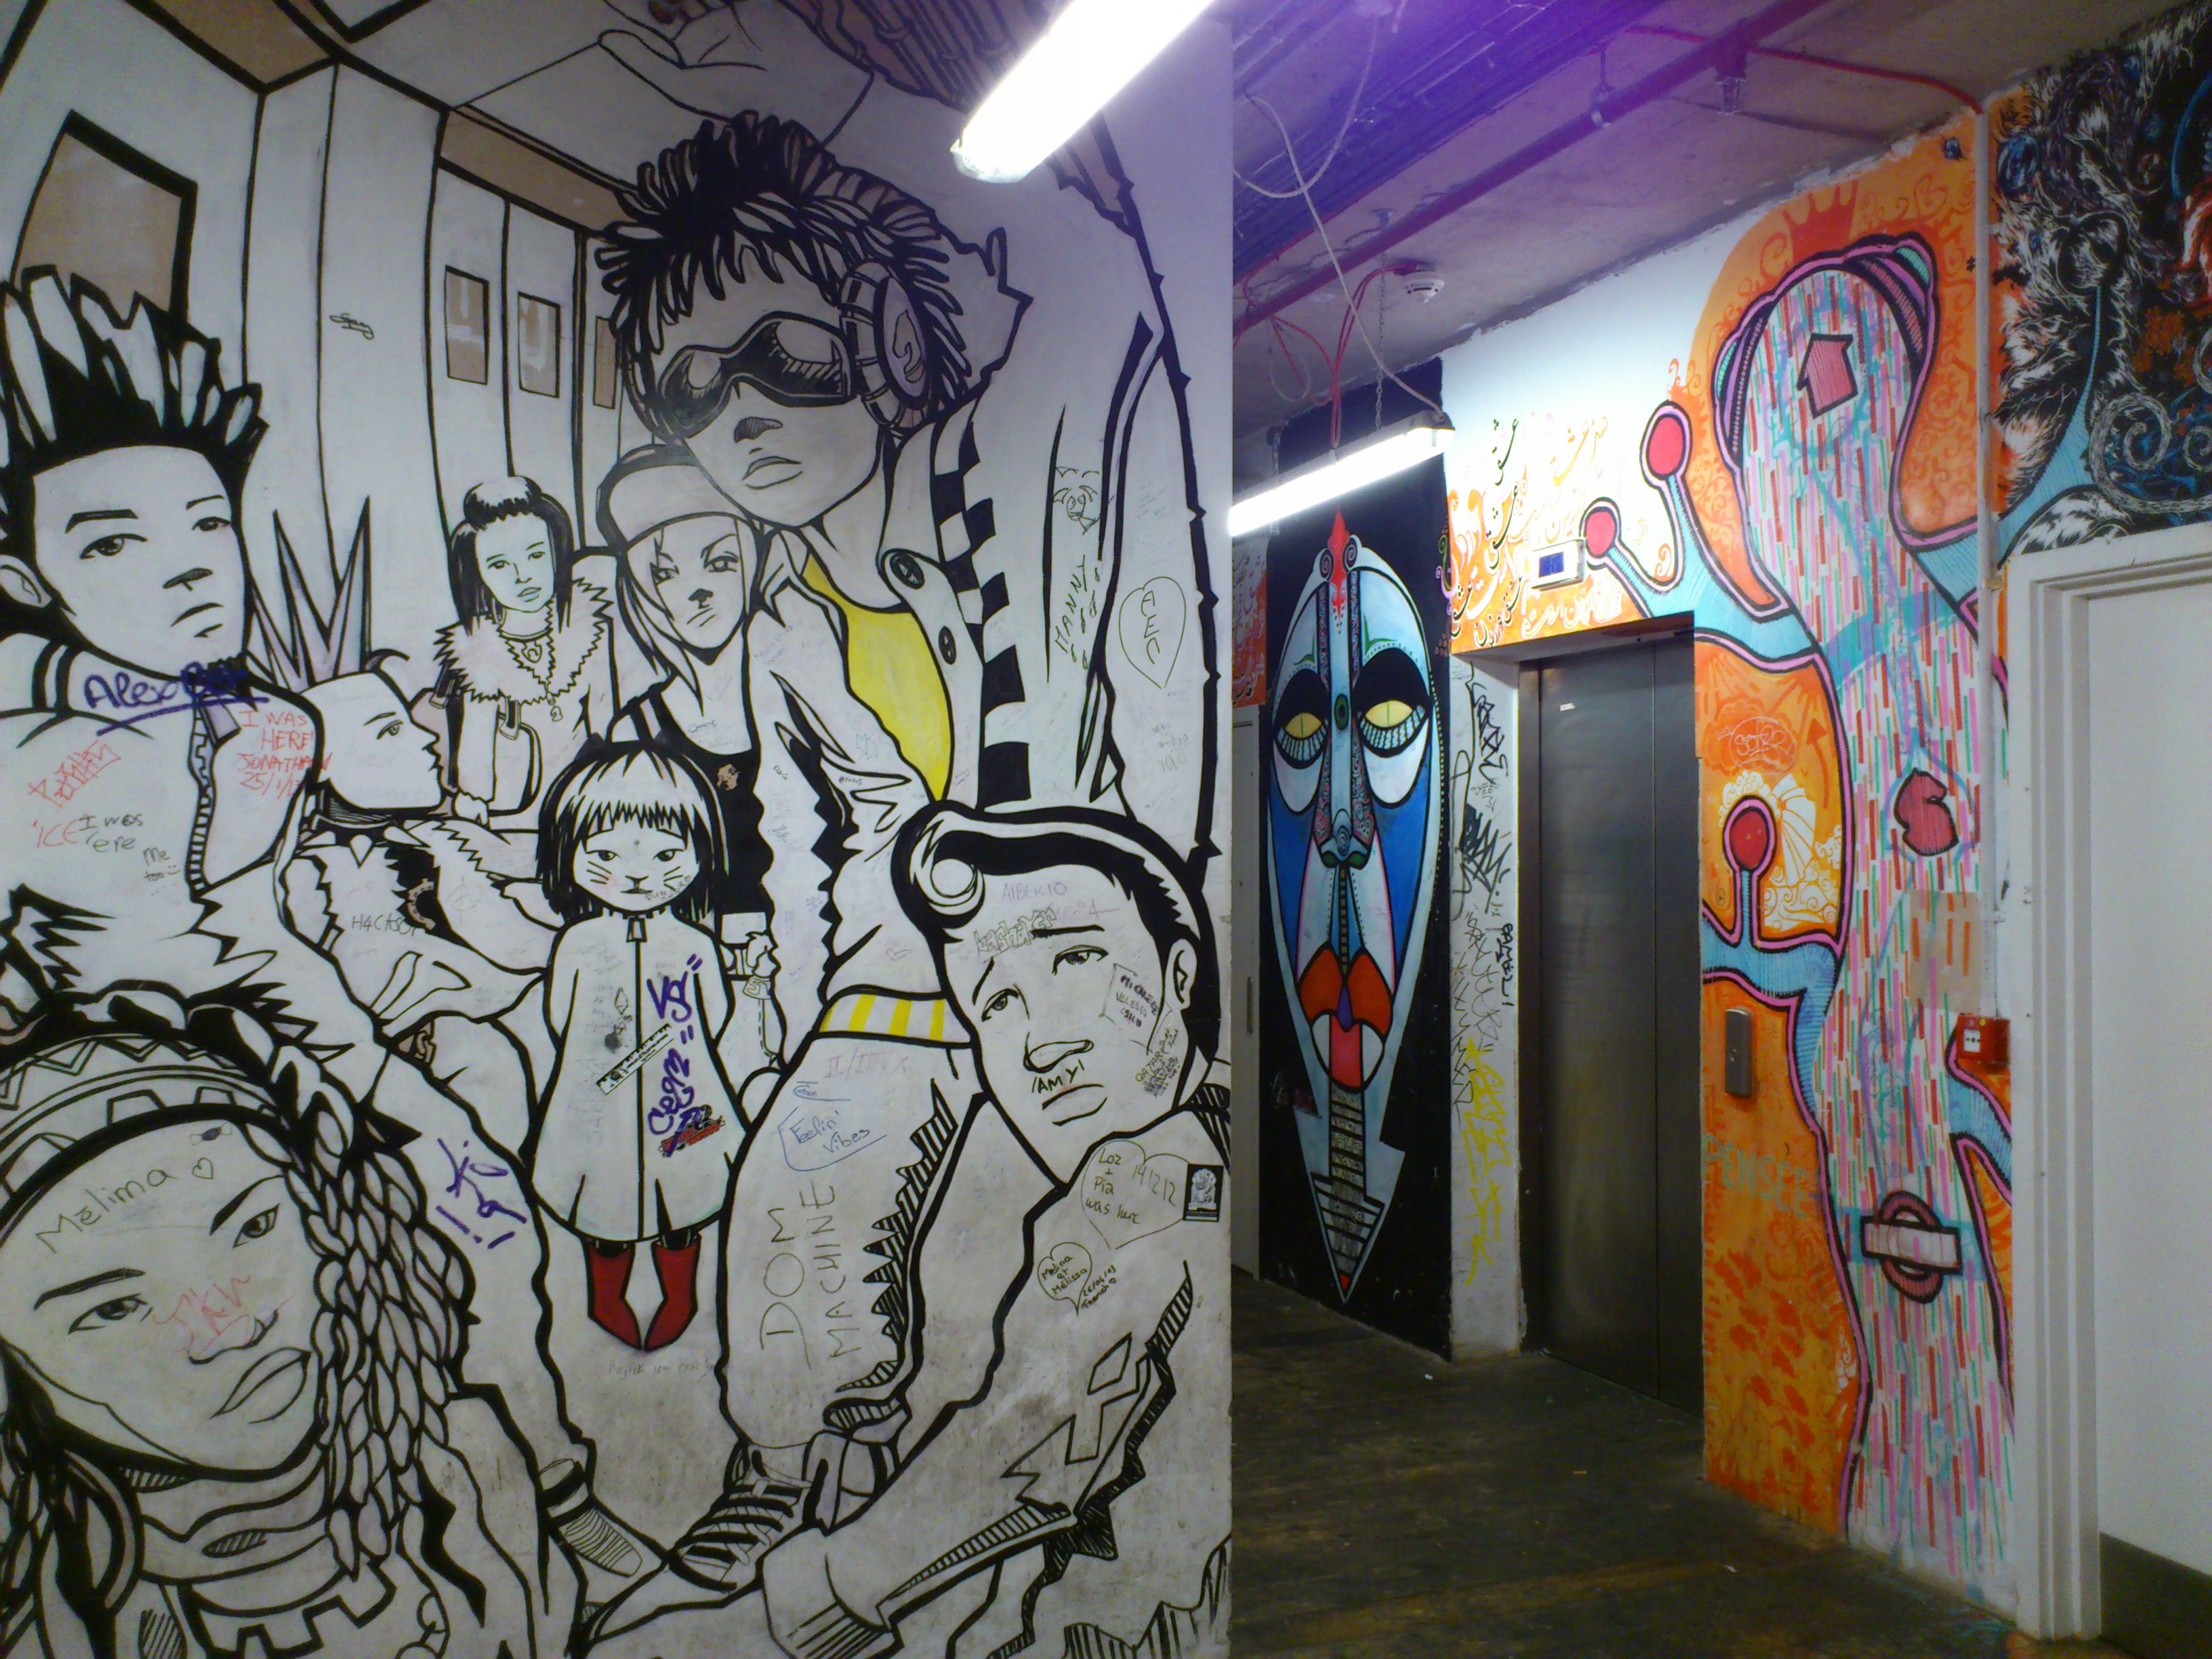
wall, colorful, graffiti, street art, london, art, mural, camden, modern art